Northaw

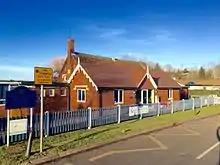
Northaw Church of England Primary School

Northaw is a village in the Welwyn Hatfield district of Hertfordshire, England. It is part of the civil parish of Northaw and Cuffley (where at the 2011 Census the population was included), which was originally known as Northaw.